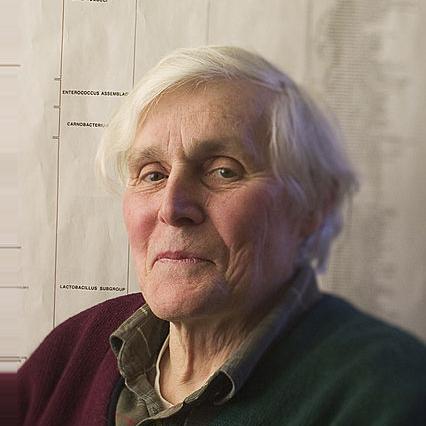
Age: 75